Honda in Formula One

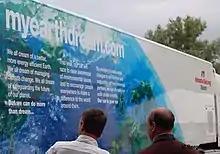
Earthdreams livery on Honda's trucks

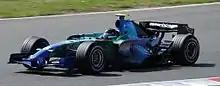
Rubens Barrichello driving the Honda RA107 at the 2007 British Grand Prix

With the ban on tobacco sponsorship in Formula One taking effect, 2007 also saw the end of British American Tobacco's sponsorship of Honda. A new livery was unveiled on 26 February 2007 on the RA107 car, depicting planet Earth against a black background of space. On the rear wing was the web address of environmental awareness website myearthdream.com, which was launched on 27 February 2007, immediately following the official launch of the 2007 car. Reactions to the new livery were mixed, although Honda won an environmental award for their "Earth Car" campaign at the end of the year.